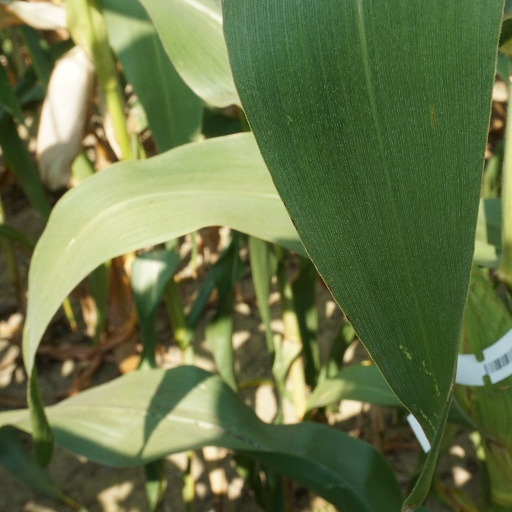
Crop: maize; corn